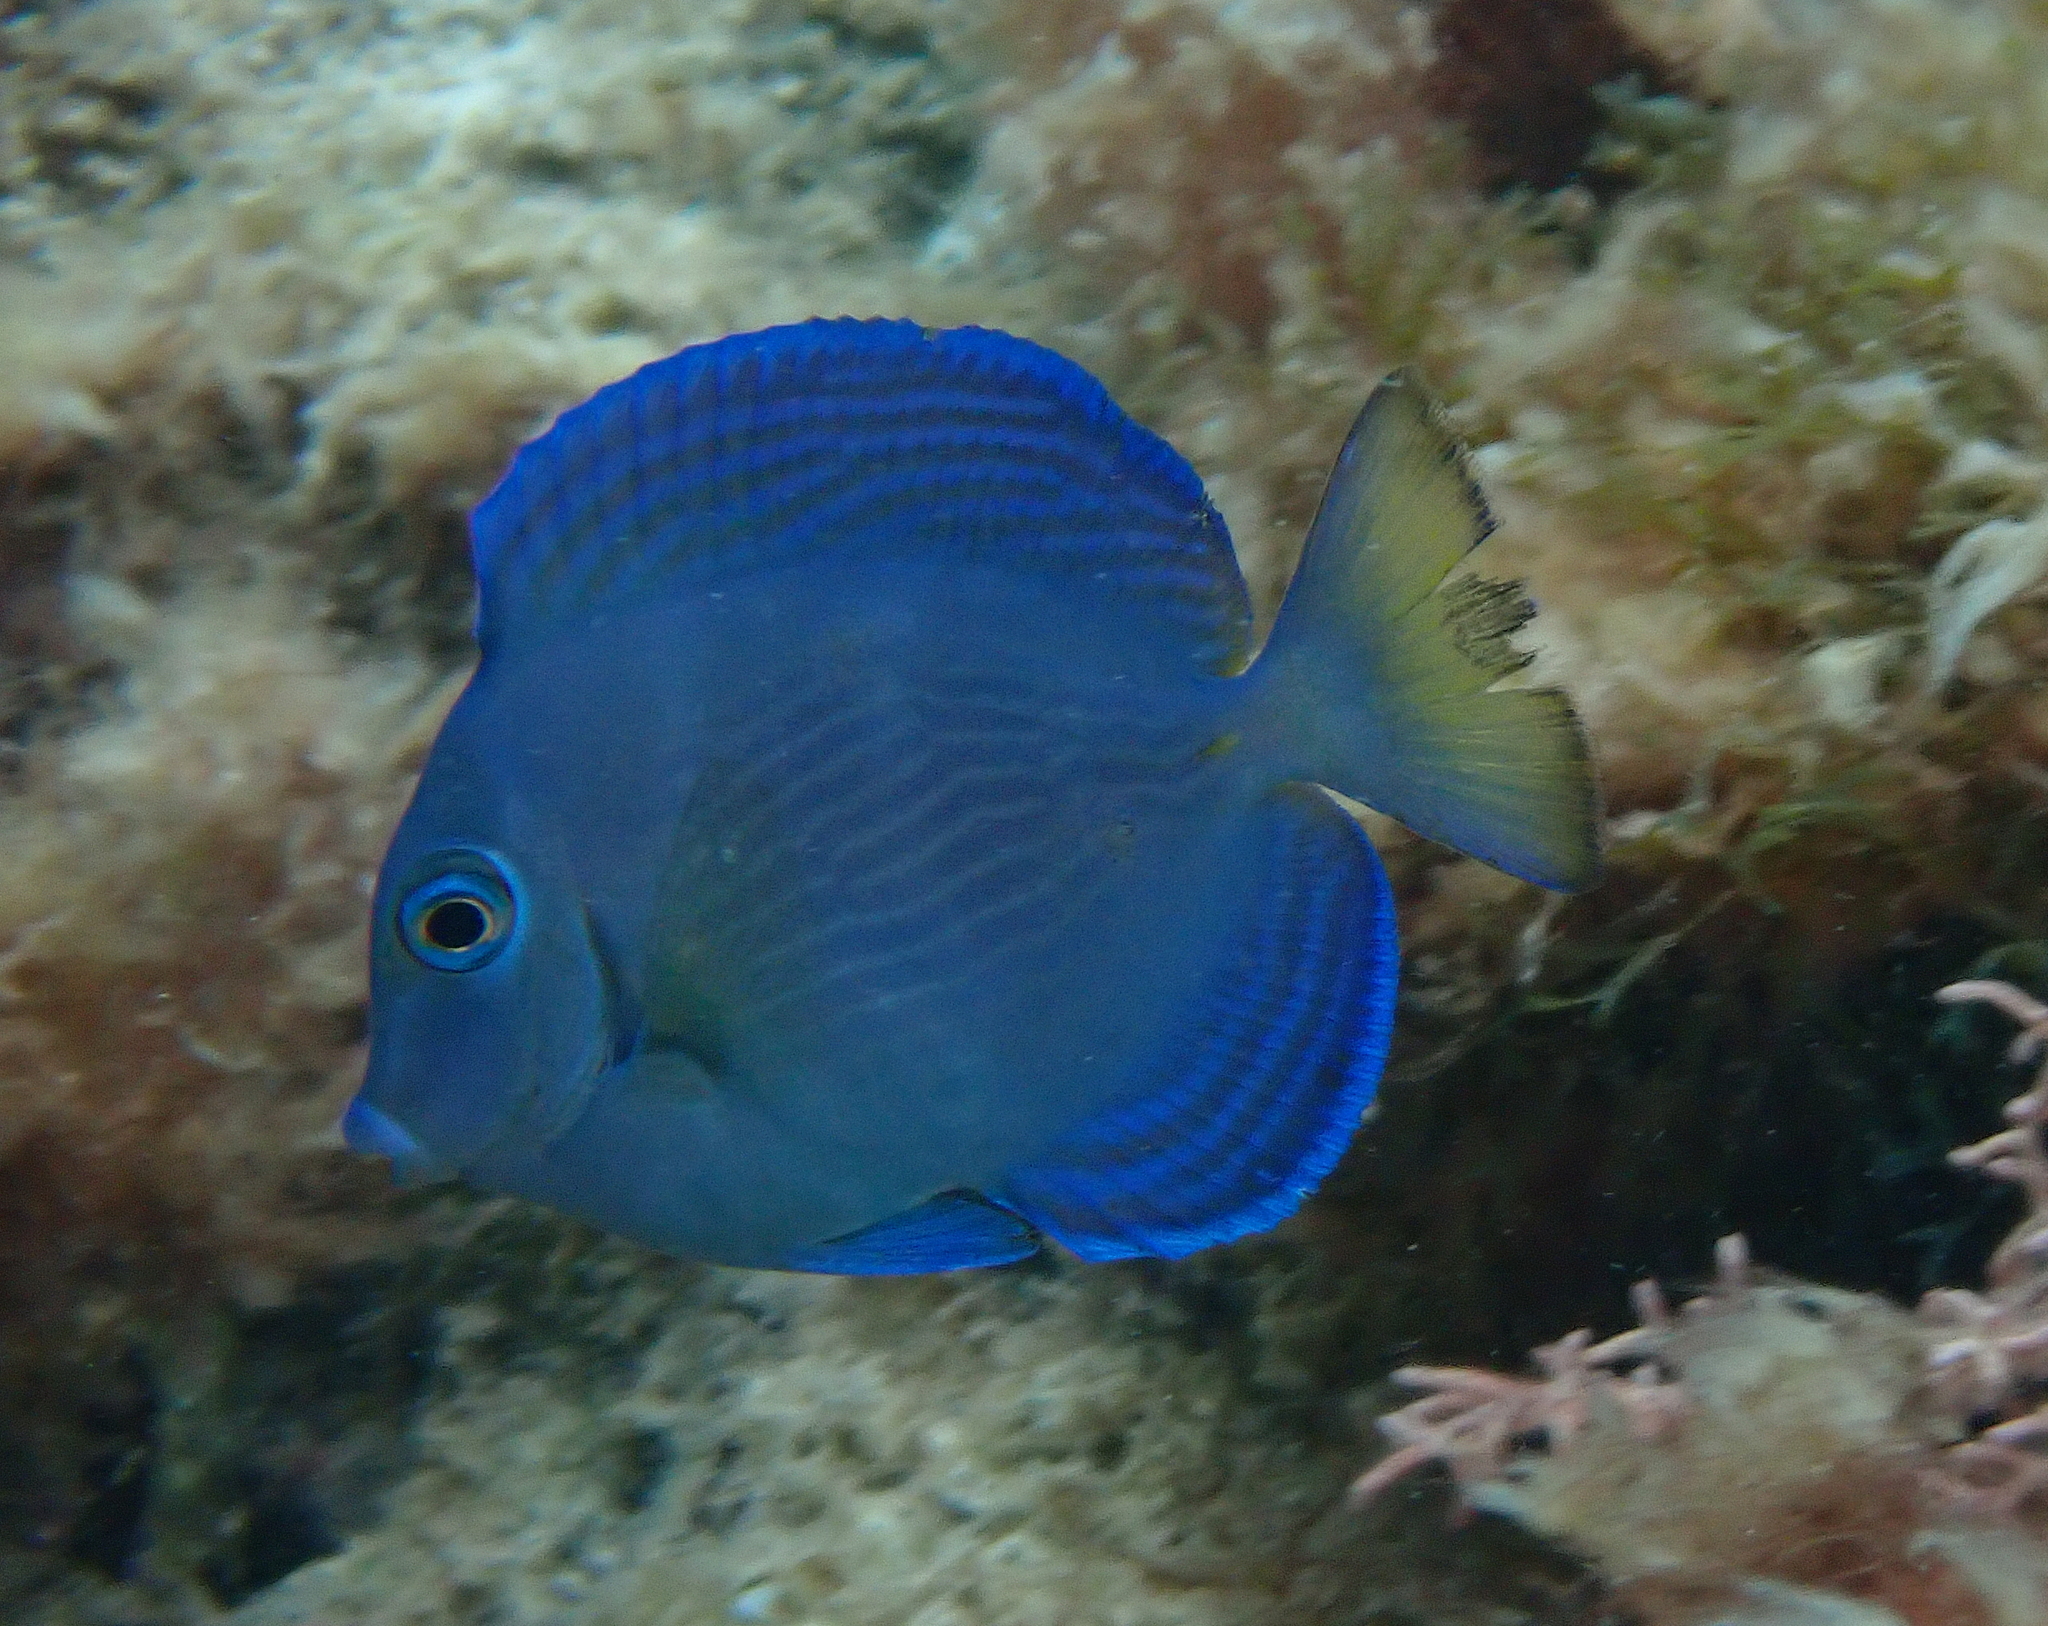
Acanthurus coeruleus (Atlantic Blue Tang)